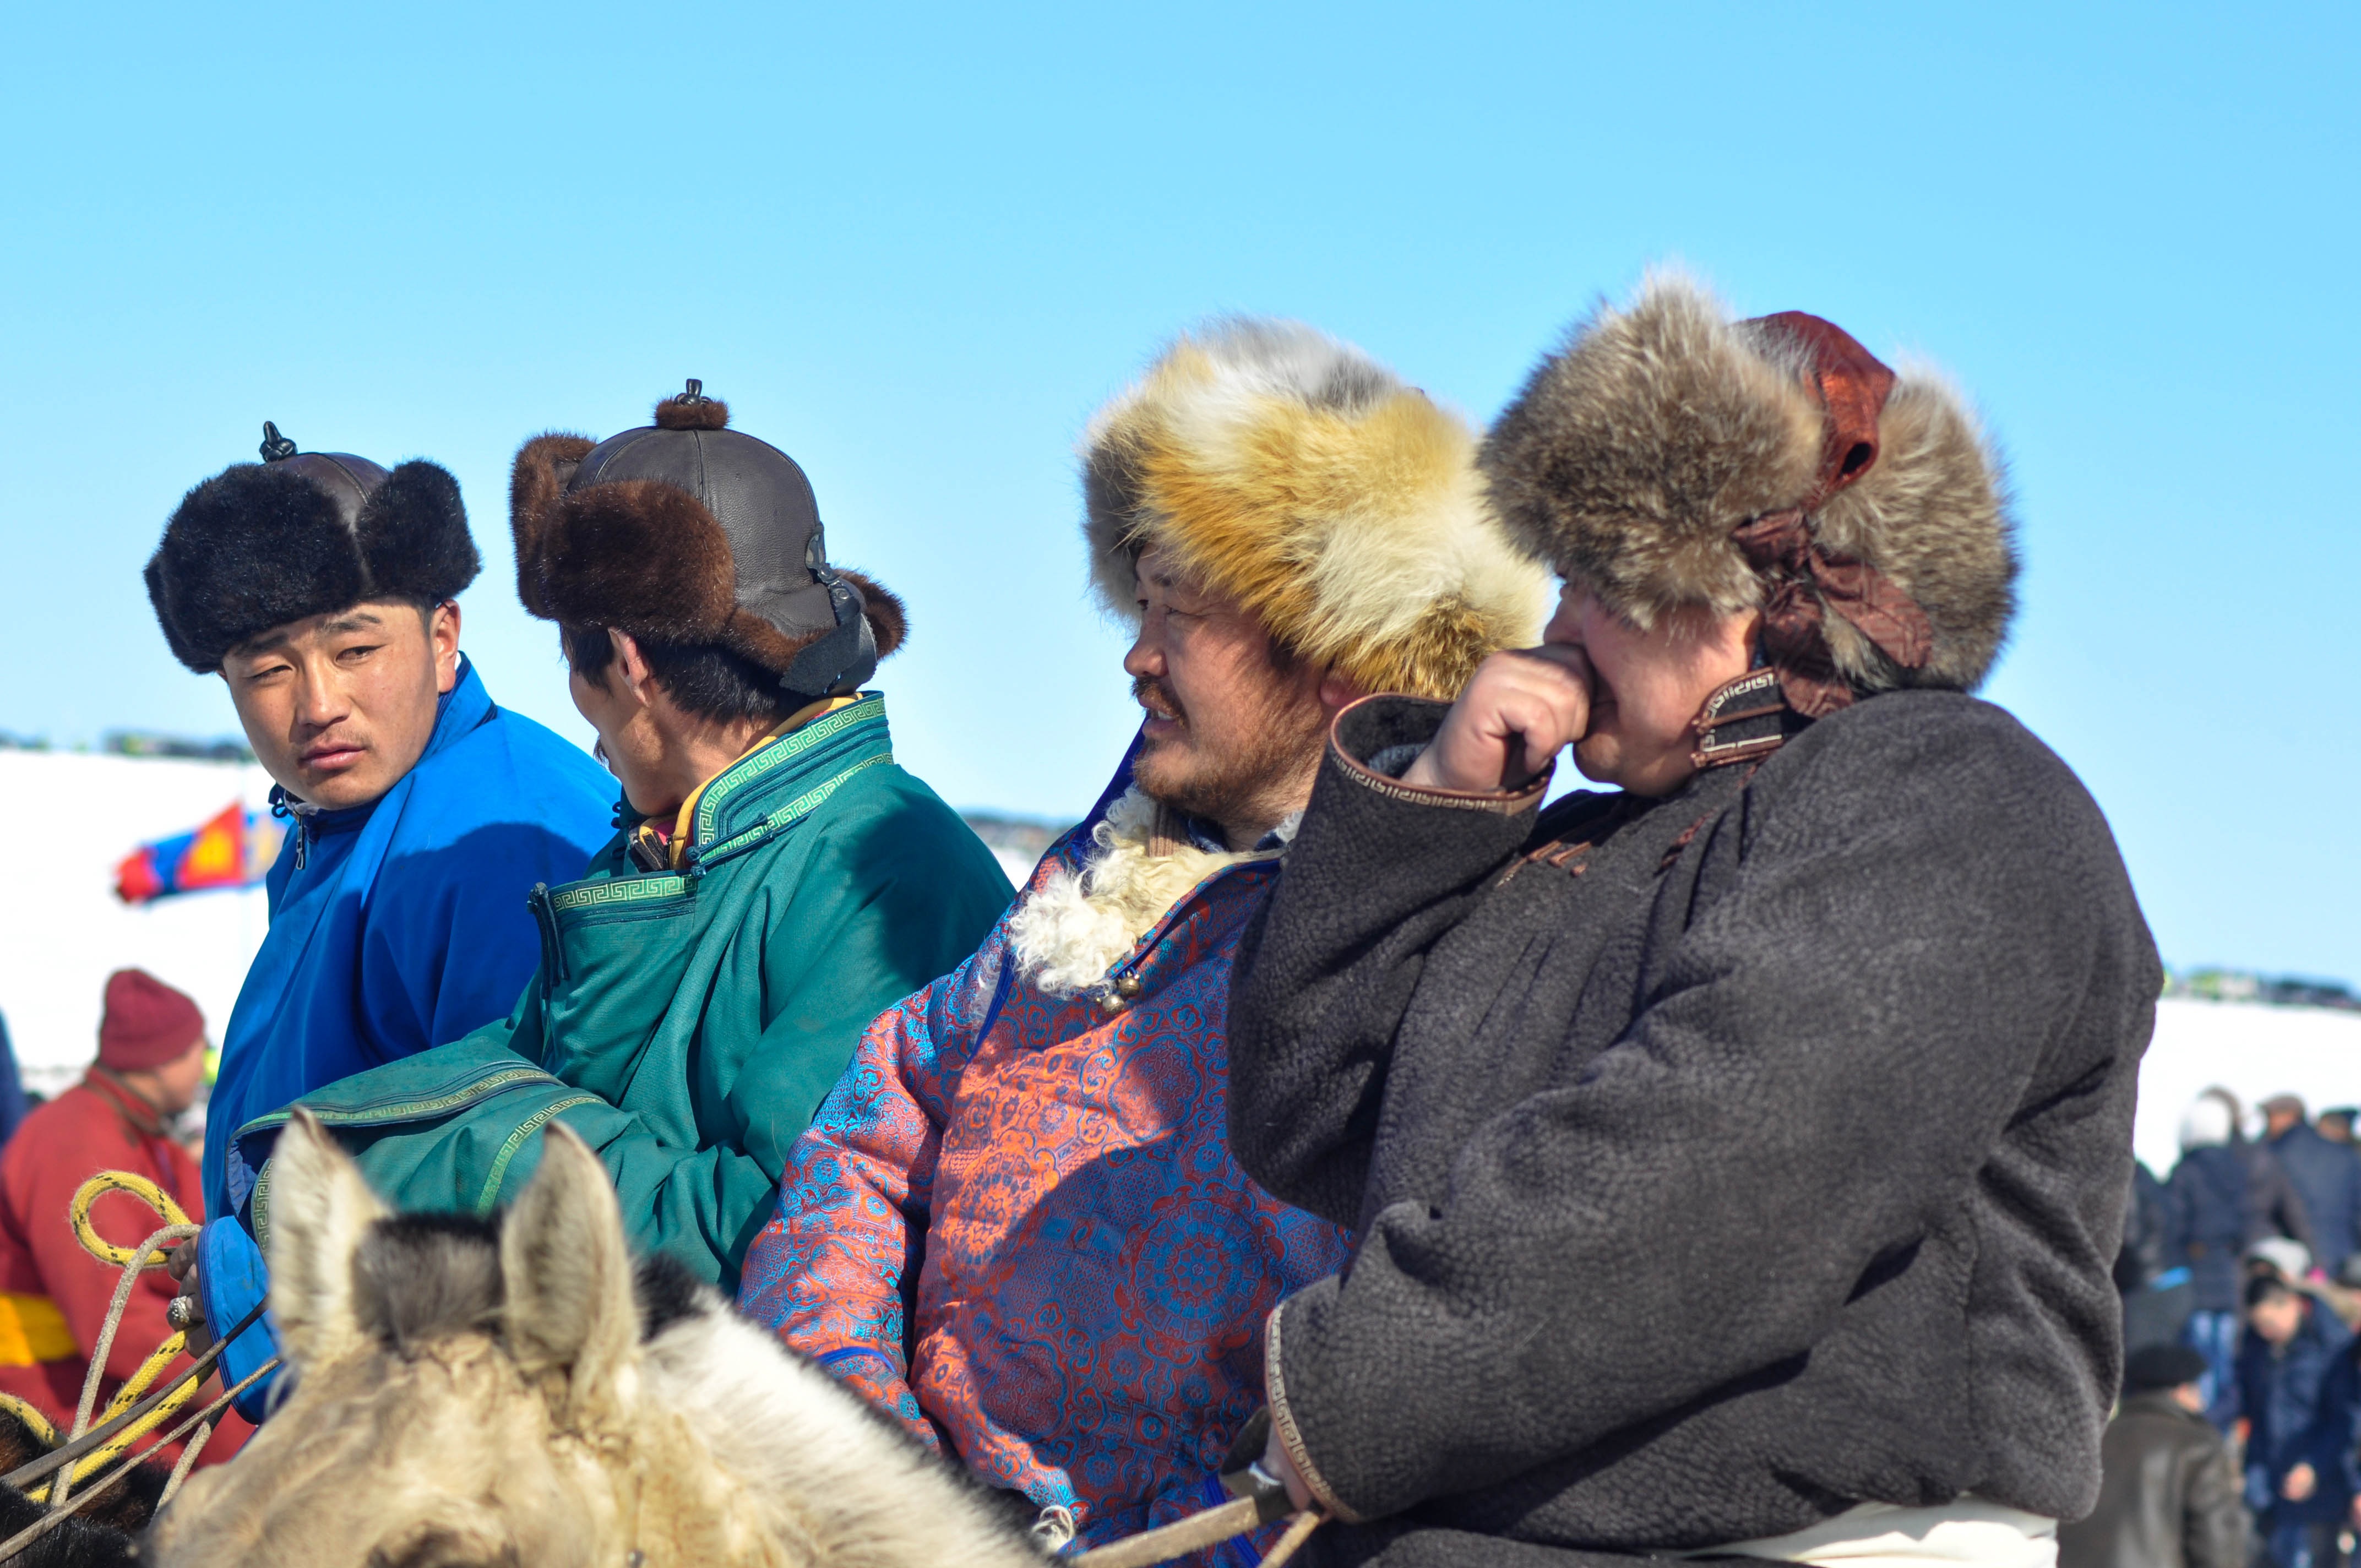
man, people, portrait, tranquil, peaceful, asia, outdoors, men, independent, traditional, mongolian, adult, ethnicity, active lifestyle, lifestyles, lifestyle people